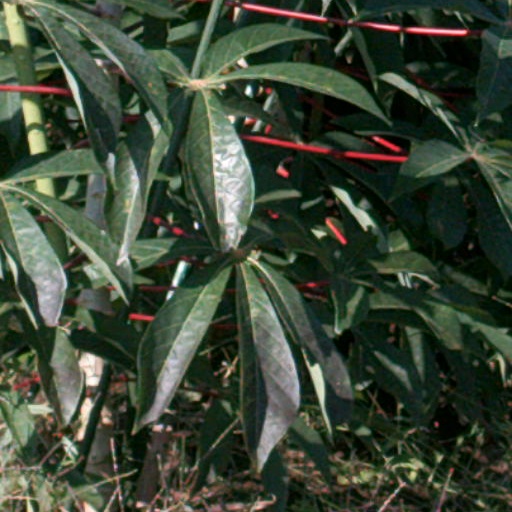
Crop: cassava